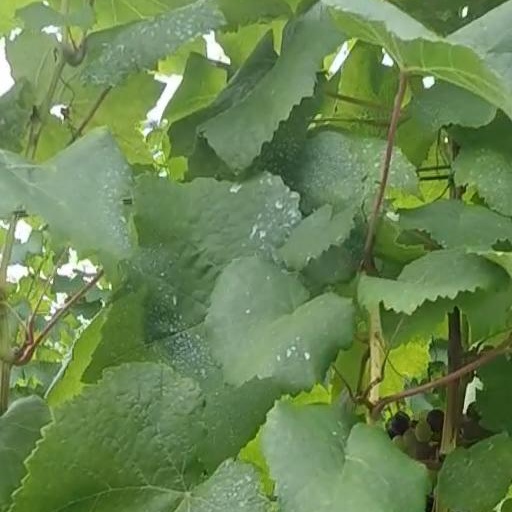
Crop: grape